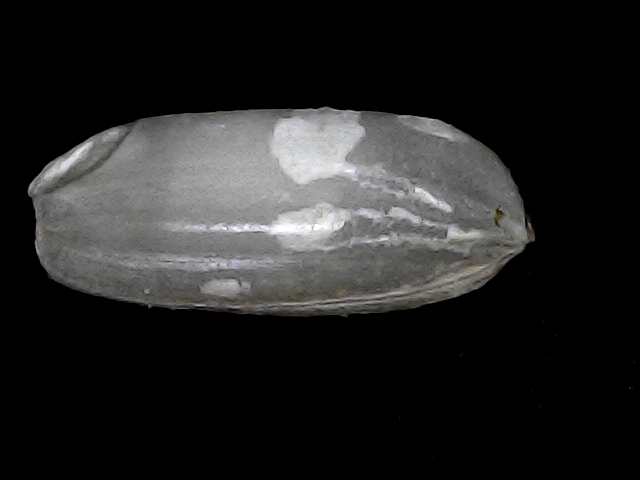
Rice variety: BRRI74